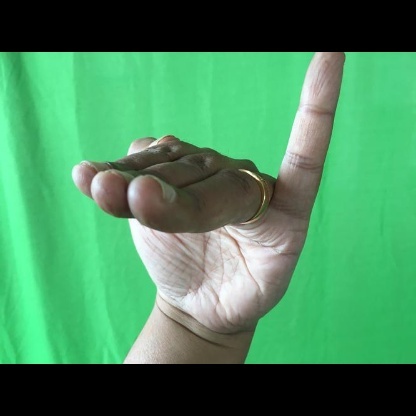
Mudra: Hamsapaksha